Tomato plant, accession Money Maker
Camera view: bottom (45 deg); turntable rotation: 330 degrees
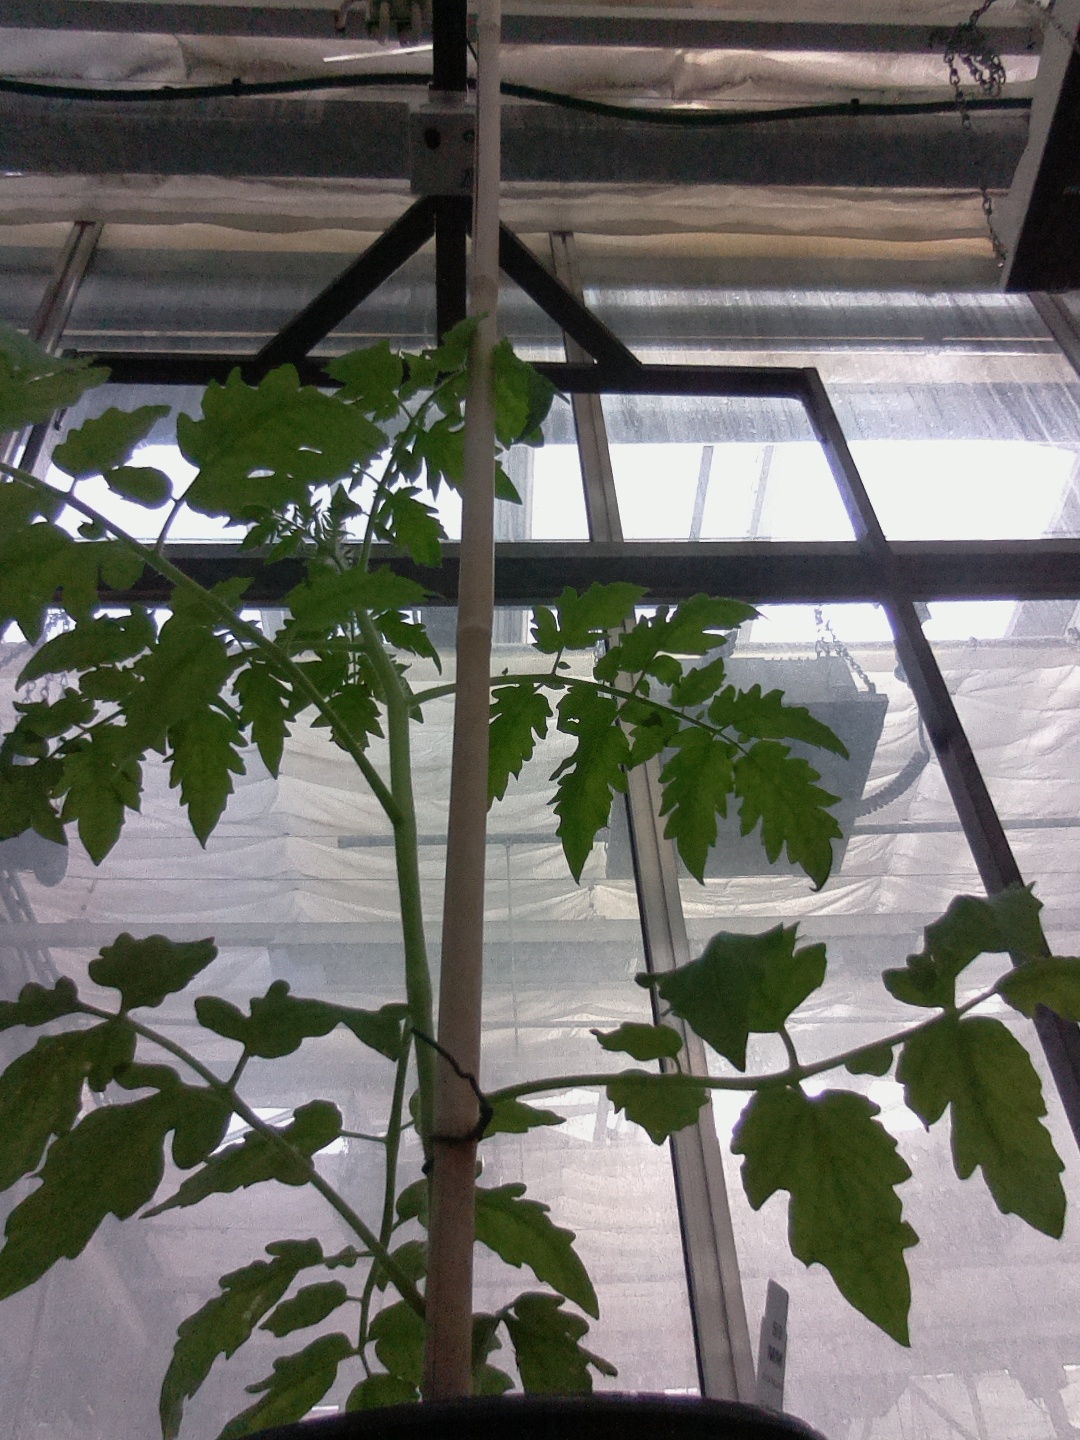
BBCH growth stage 15: 10 of true leaves visible